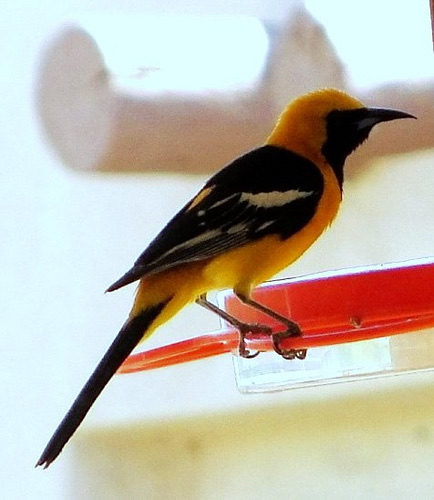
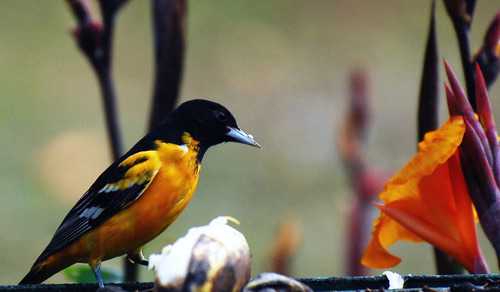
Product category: misc
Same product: yes